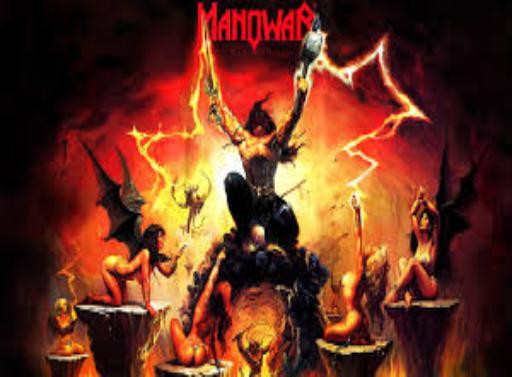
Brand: Man O' War
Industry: Clothes